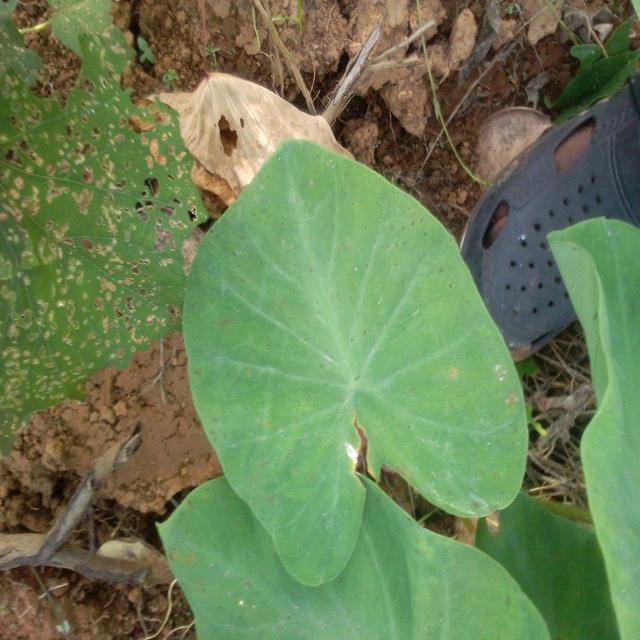
Label: Healthy